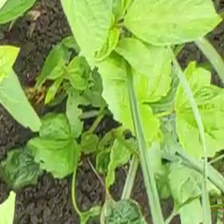
Weed species: Little_Mallow(Malva parviflora)